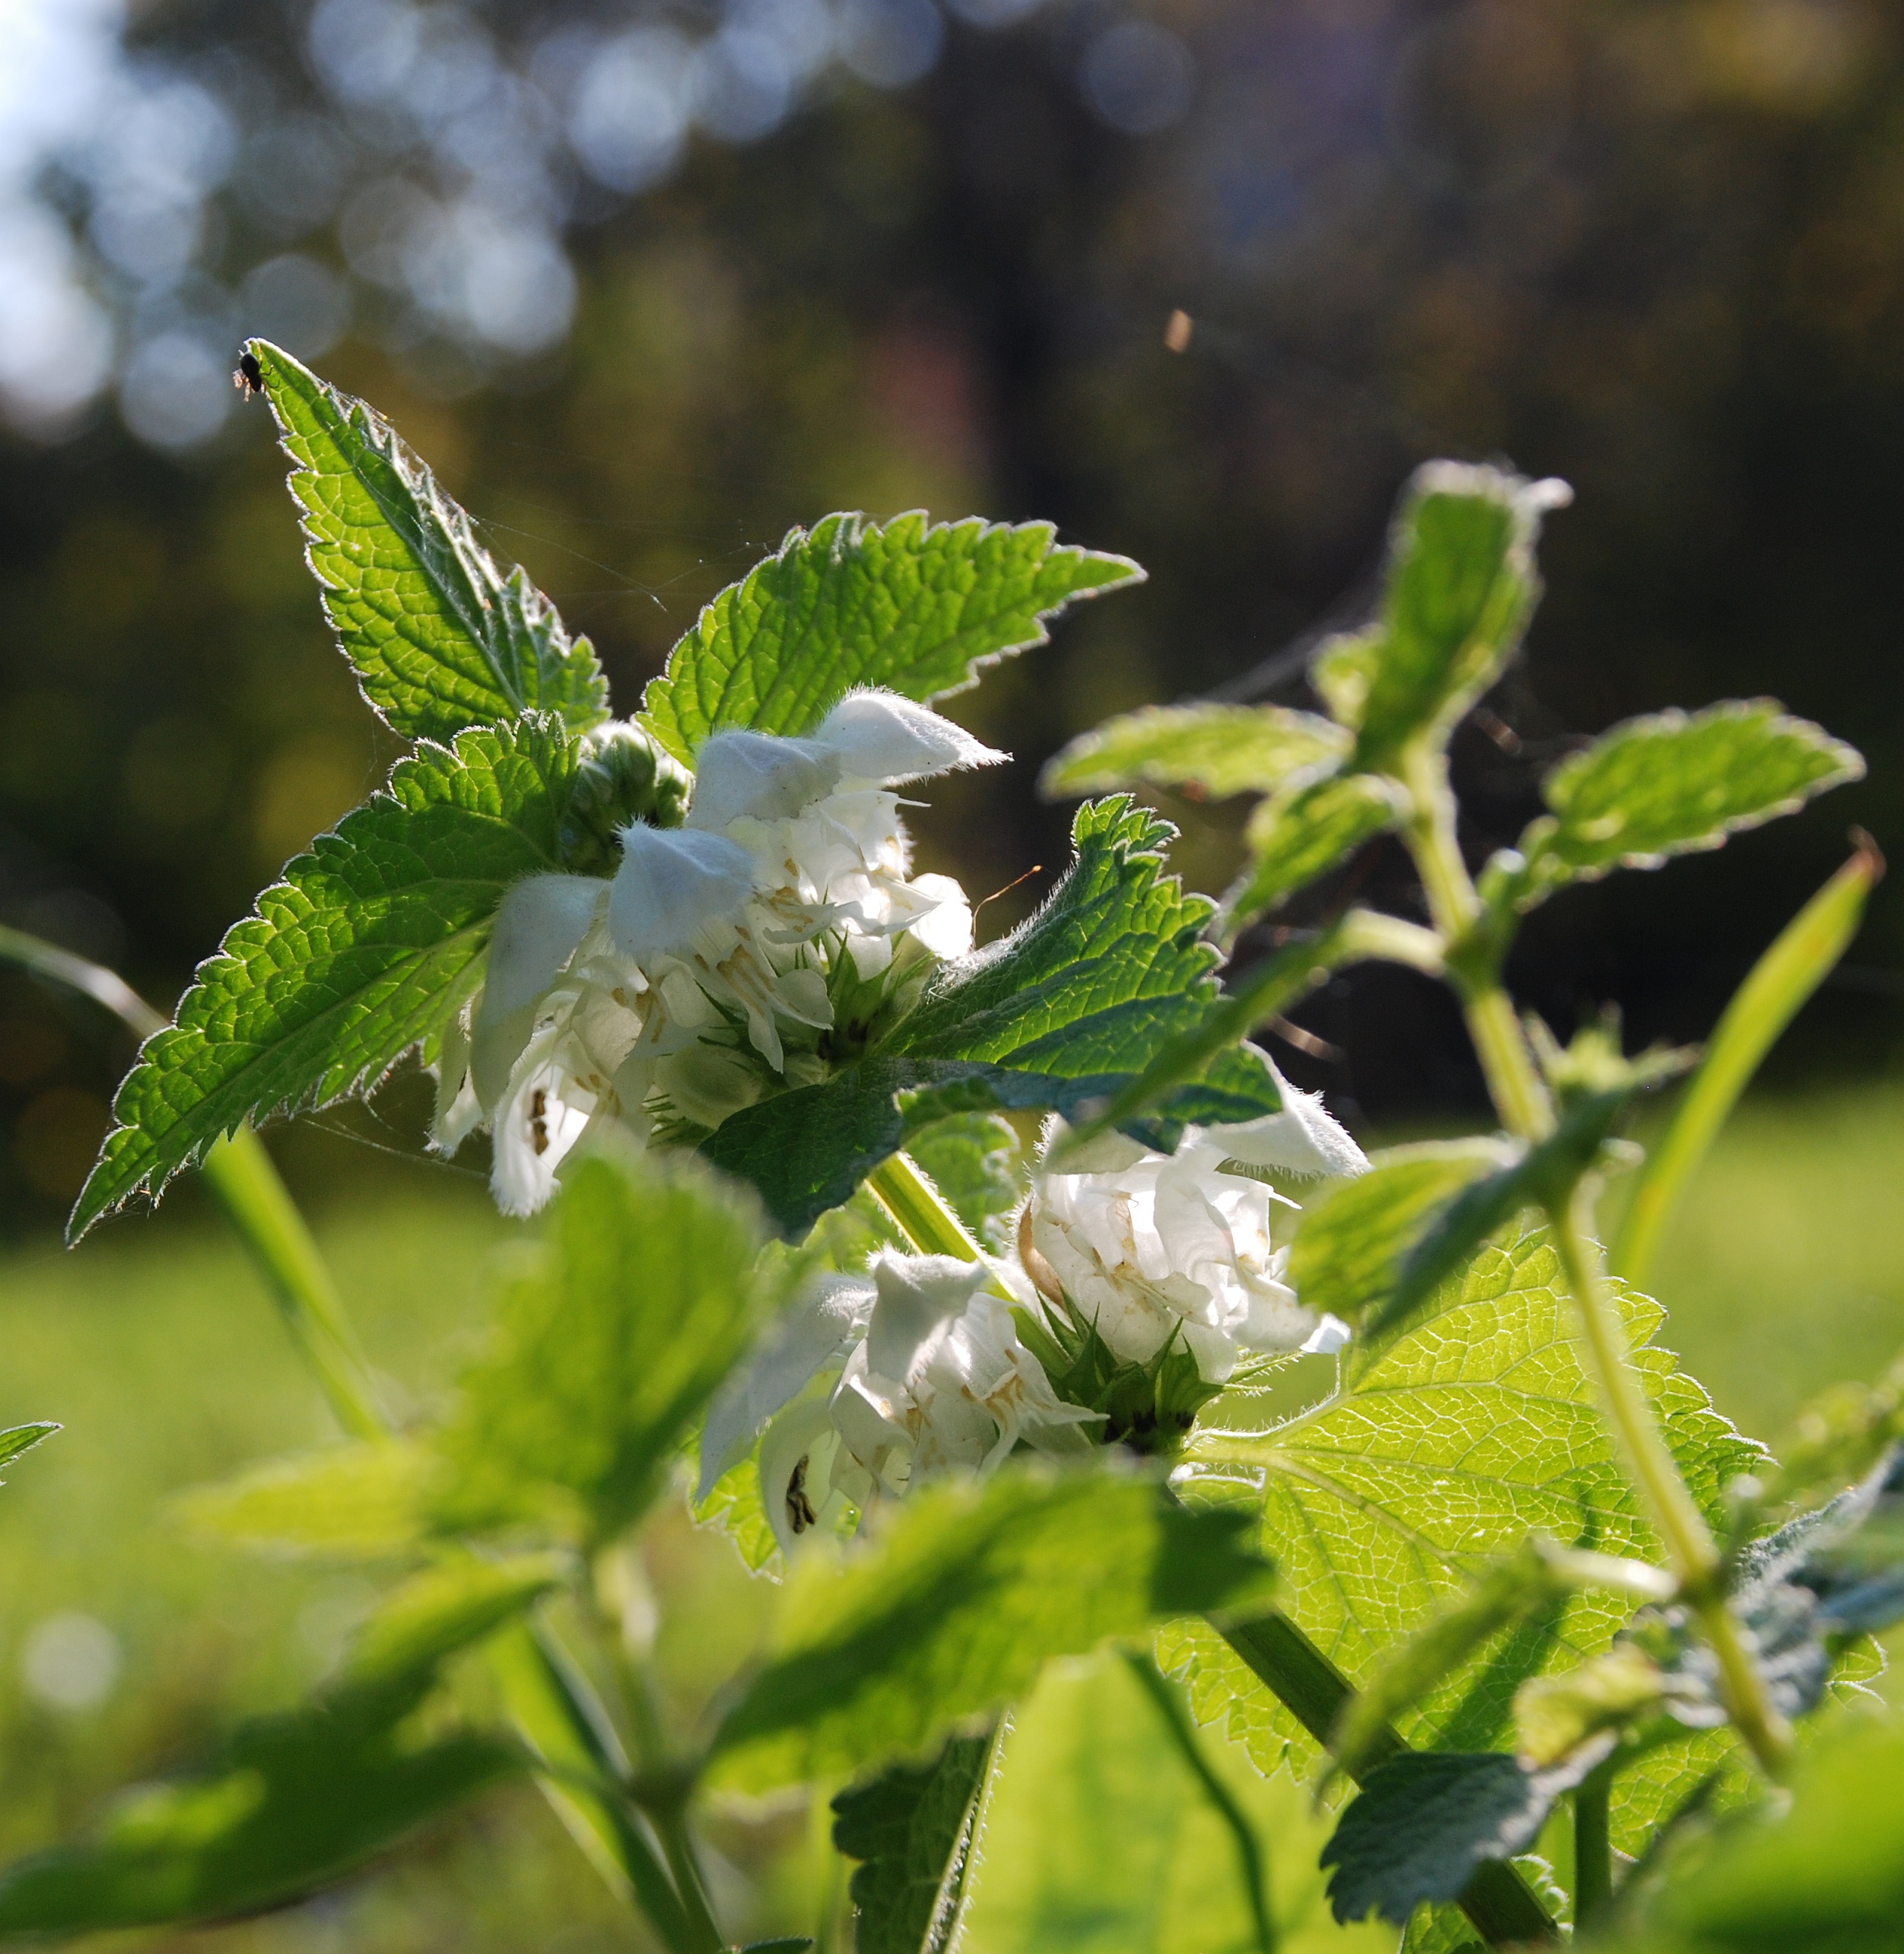
blossom, plant, leaf, flower, green, herb, produce, park, nikon, flora, wildflower, shrub, 50, moscow, nikkor, russia, d80, moskau, 18135mmf3556g, 18135mm, nikond80, moscou, macro photography, flowering plant, land plant